Albert Brandon-Cremer

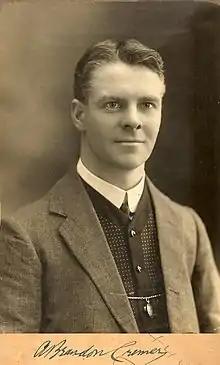
Portrait of AWA Brandon-Cremer, 1900

Albert Wilhelm Anton Brandon-Cremer (1871–1959), generally referred to as A. Brandon-Cremer or simply by his surname, was a key player in the history of the New Zealand and Australian theatre industry from 1896 to the mid-1950s. From his start as an actor in Auckland to his heyday in the early 1900s as a company manager and owner, he toured virtually every town in Australasia with the Brandon-Cremer Players. Brandon-Cremer has the distinction of a record 54 weeks of non-stop stage production in 1916–17. He also produced at least two early silent films. His directorial debut, in 1927, was the first travelogue shot in Tasmania. His daughter, Gertrude Brandon-Cremer, was a child star of the stage during the first 20 years of the 20th century and his son, Ernest Gustav Brandon-Cremer, was a well-known adventurer and documentary film maker. The family name generated thousands of newspaper articles over the course of Albert's life.